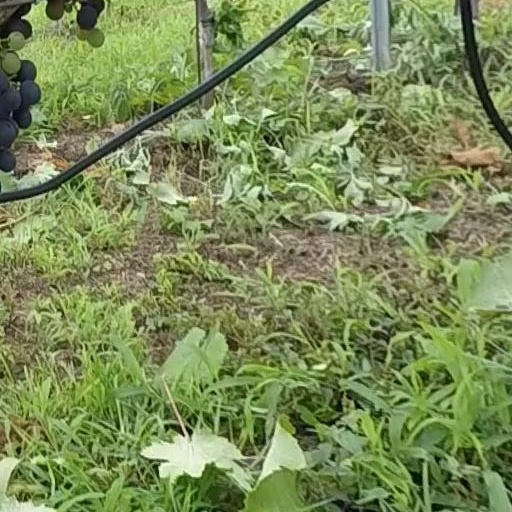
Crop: grape